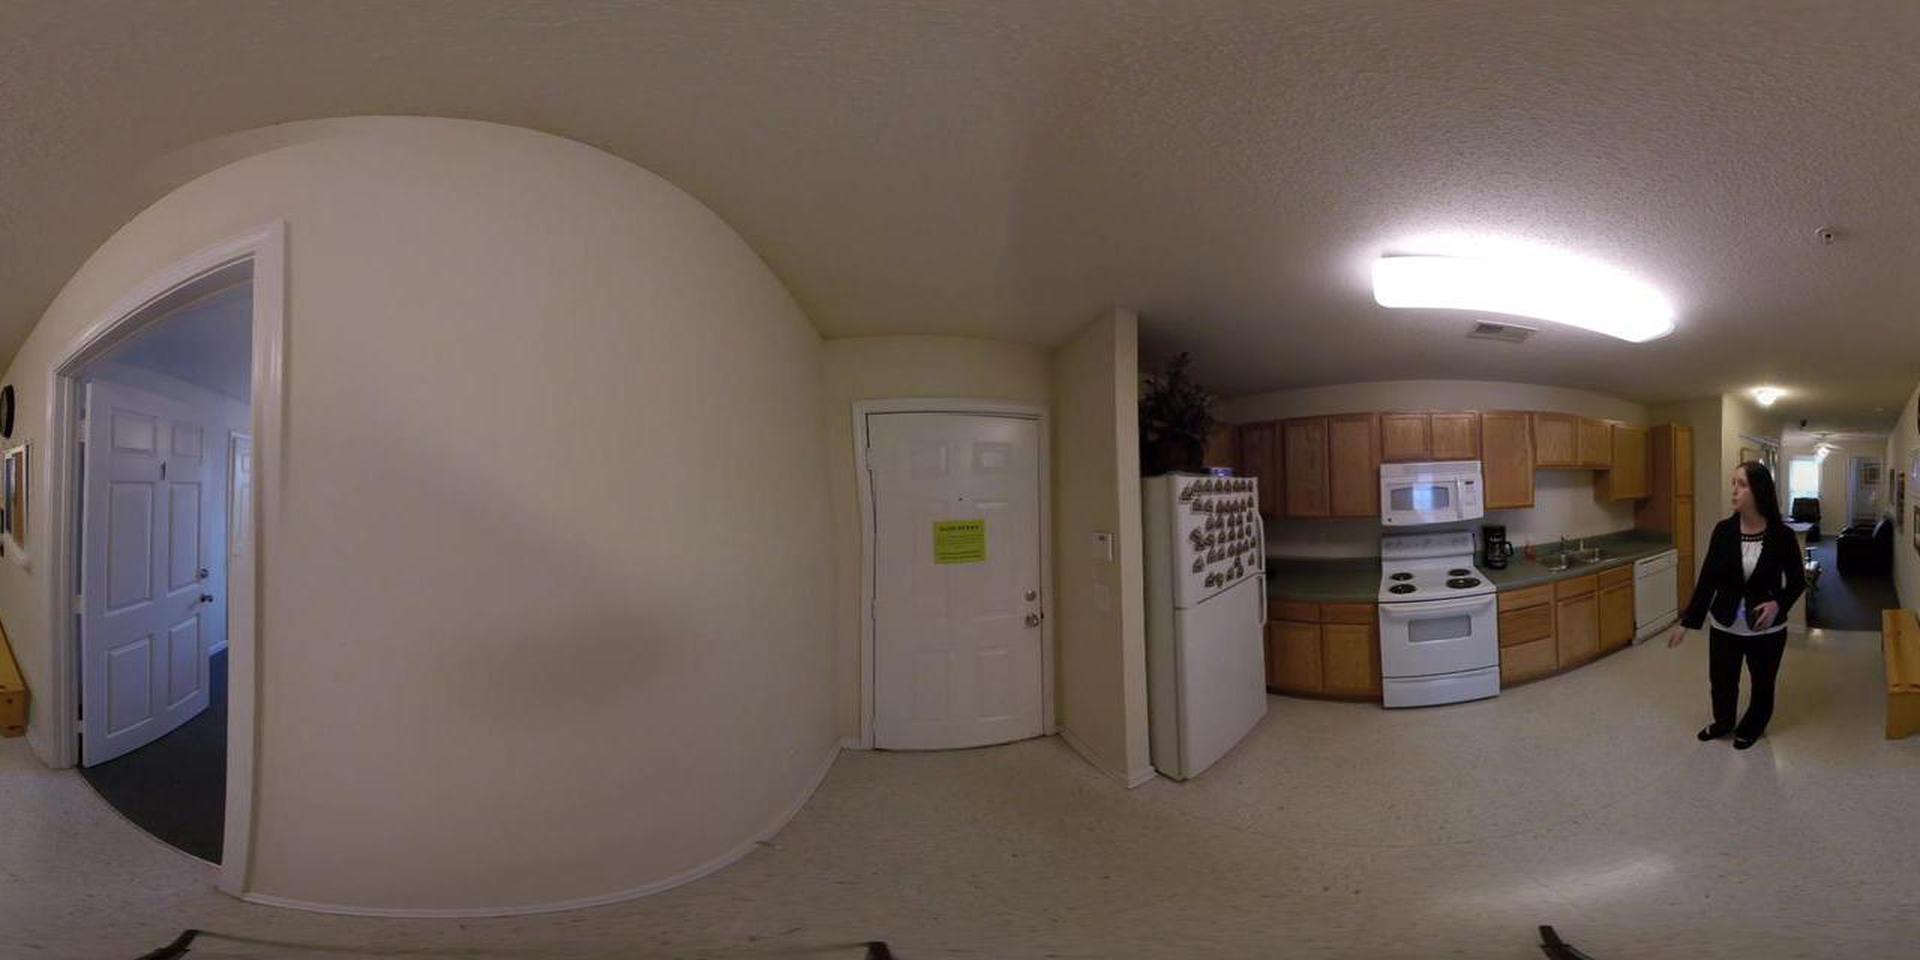
Referred object: the white refrigerator next to the door

Referred object: white refrigerator covered in magnets